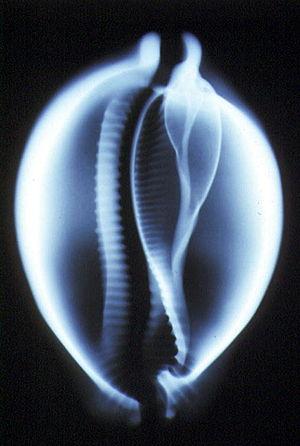
Radiographie de Porcelaine en agrandissement direct
L'imagerie des coquillages est un ensemble de techniques permettant d'obtenir des images radiographiques de la structure interne de la coquille de certains mollusques.
Cypraea est un genre de gastéropodes d'aspect lisse et brillant, dont les couleurs éclatantes sont à l’origine de leur popularité. « Porcelaine » est le nom couramment donné aux coquillages de ce groupe.